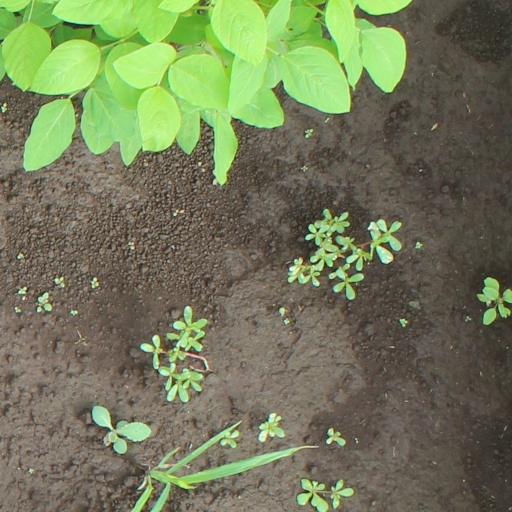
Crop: soybean